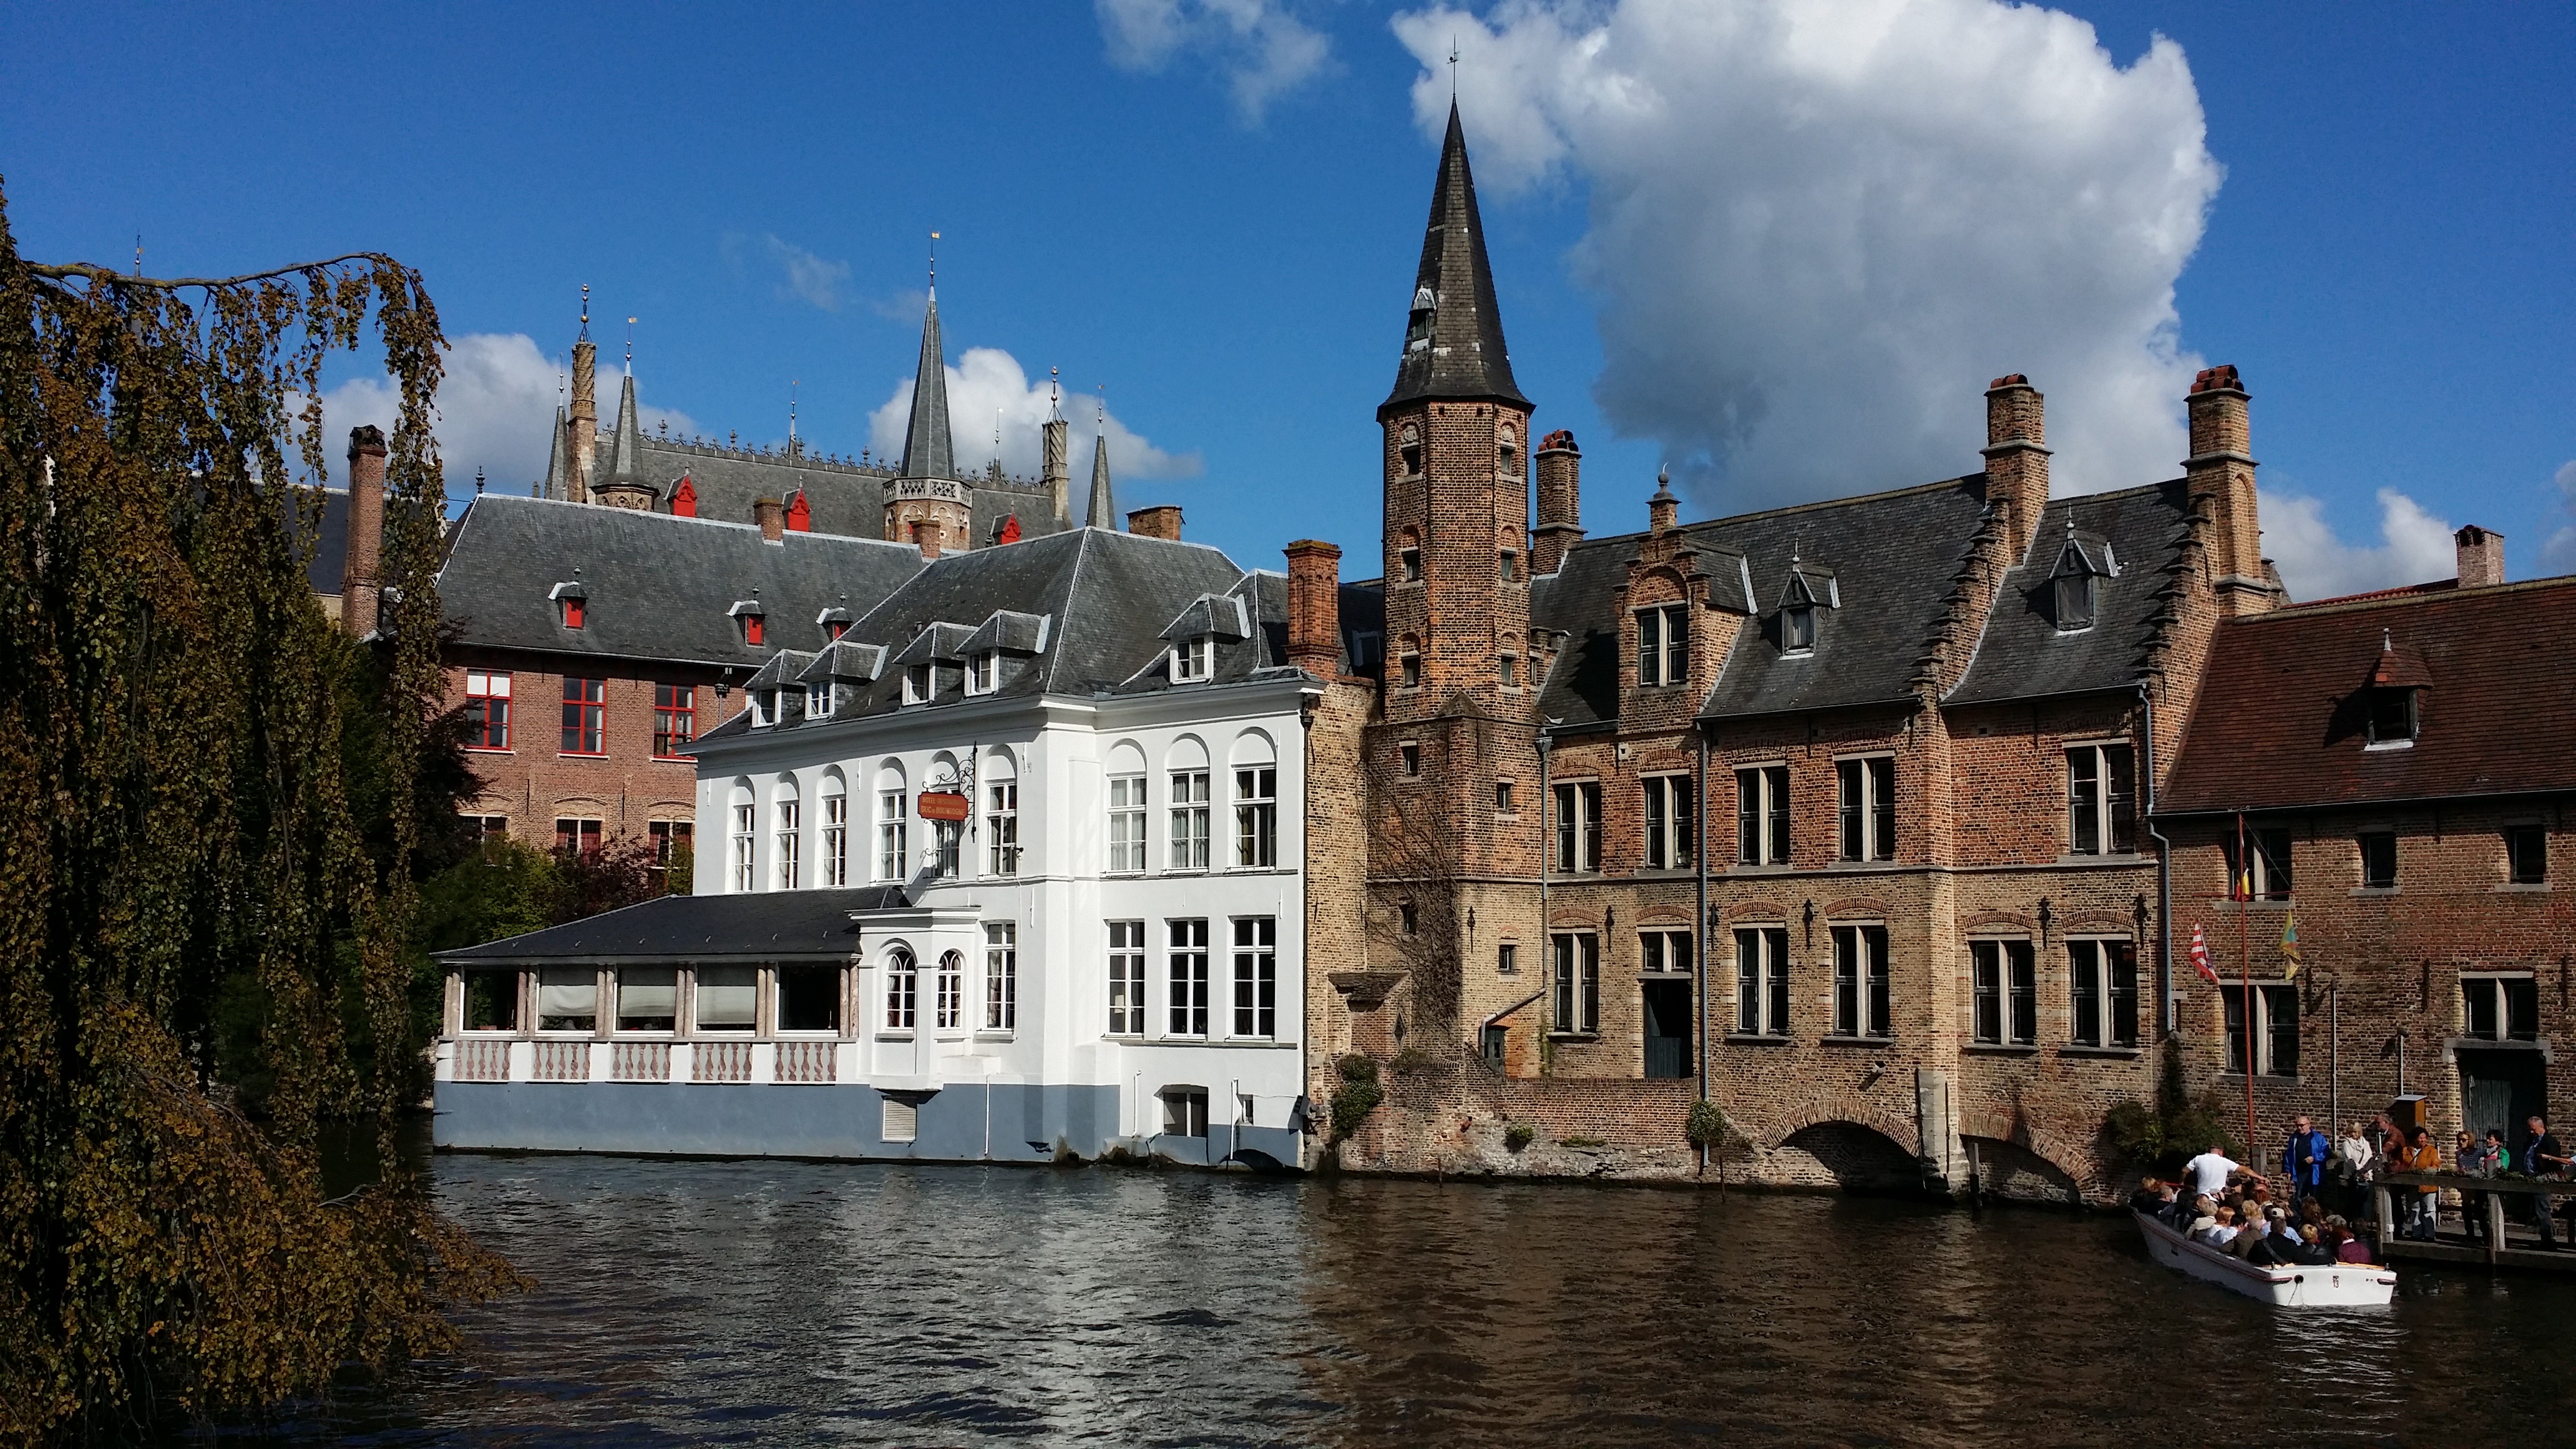
boat, town, chateau, river, canal, cityscape, reflection, vehicle, tourism, waterway, belgium, brugge, tours, canals in belgium